Nenana, Alaska

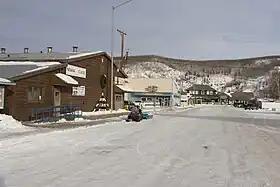
A Street is the main street of the Nenana townsite. The larger buildings seen in this view, from left to right: the Nenana Civic Center (which doubles as headquarters for the Nenana Ice Classic), Coghill's Store and the Nenana Depot of the Alaska Railroad.

Water is drawn from wells, then treated and distributed via circulating loops. A piped gravity system collects sewage, which is treated at a secondary treatment plant. Most of the City is connected to the piped water and sewer system: 215 homes and the school are served. The remaining homes have individual wells and septic systems.